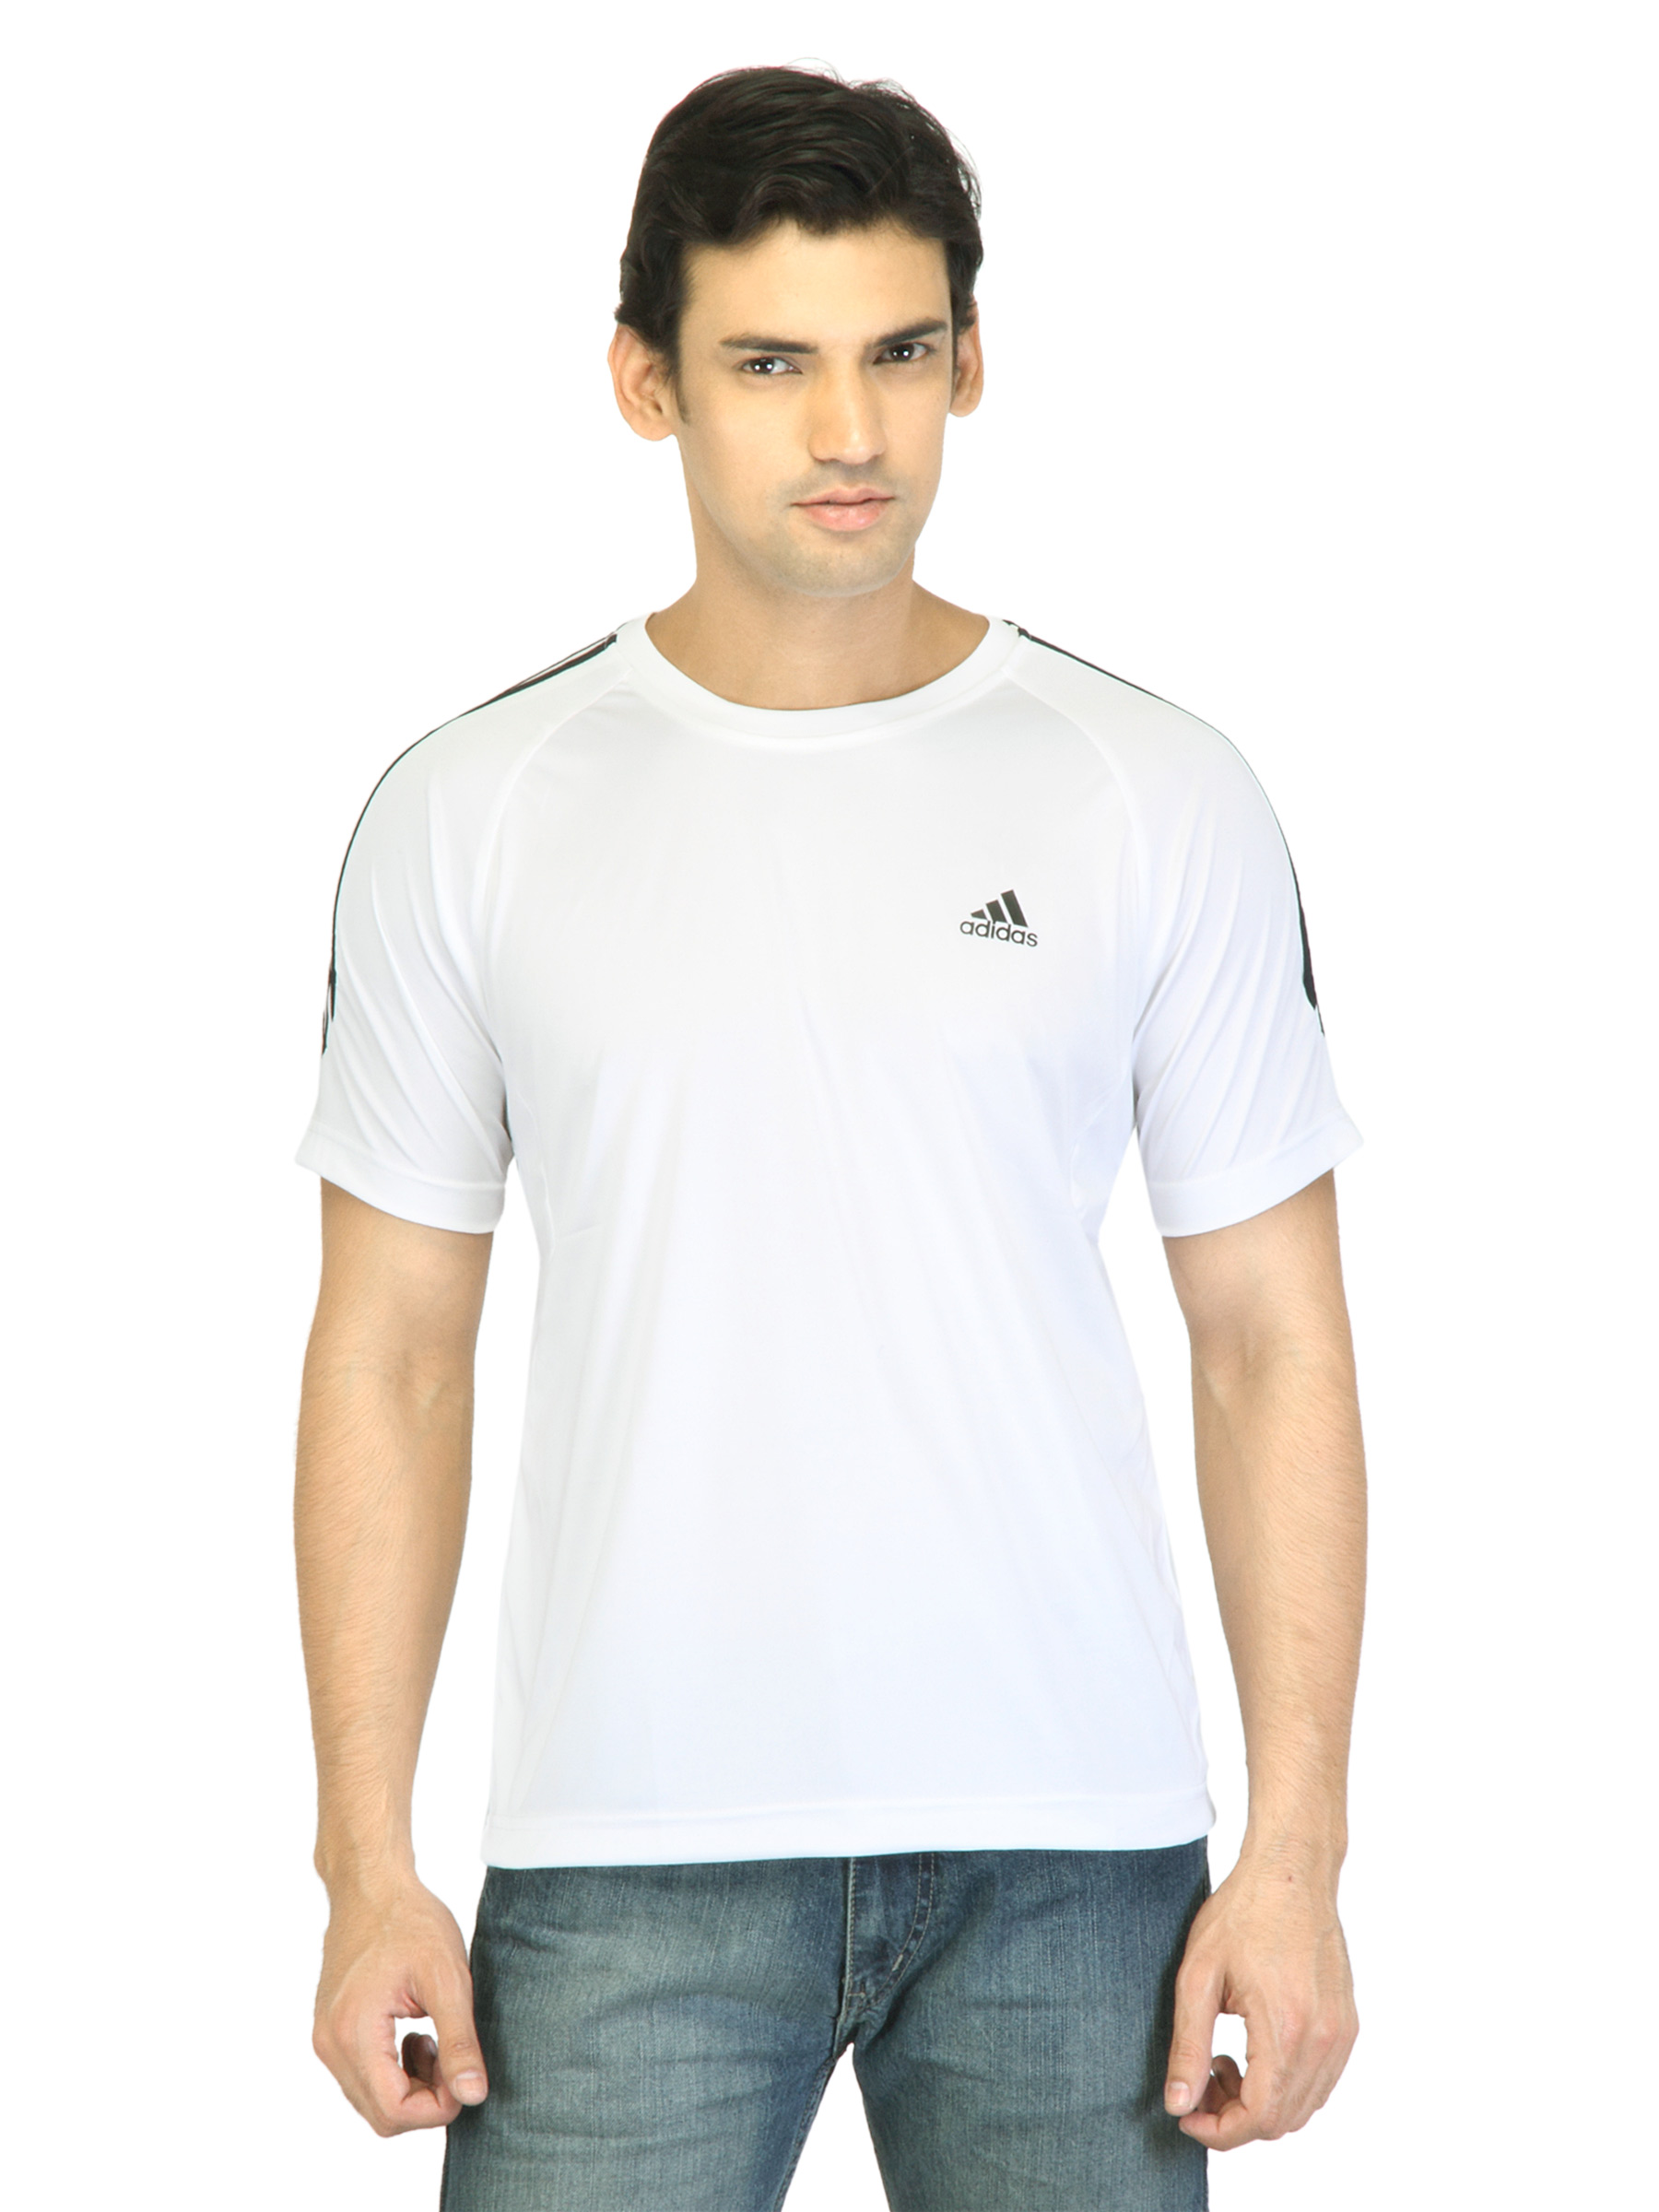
ADIDAS Men White T-shirt
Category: Apparel / Topwear / Tshirts
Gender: Men
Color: White
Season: Fall 2011
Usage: Casual